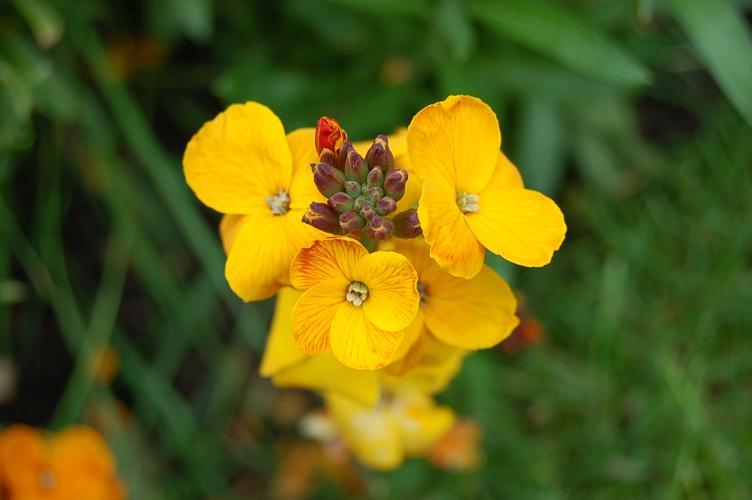
Label: wallflower